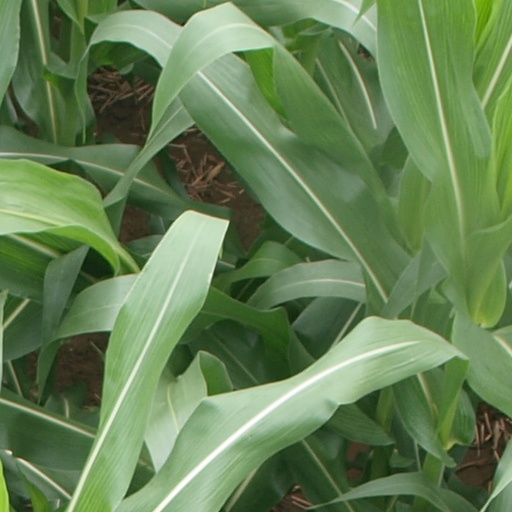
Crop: maize; corn